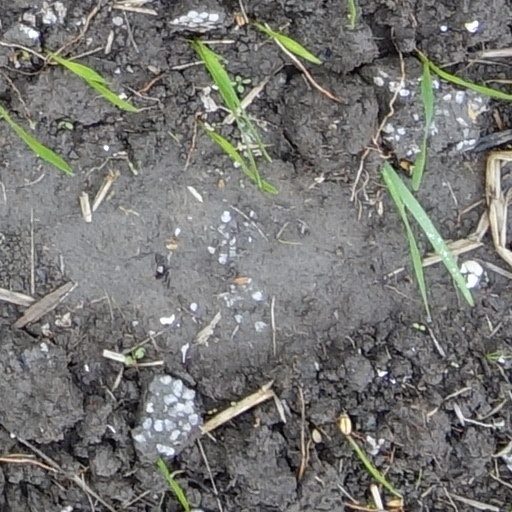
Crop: wheat